2014–15 Tranmere Rovers F.C. season

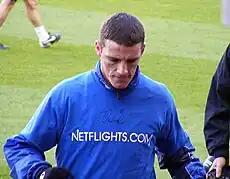
Former Welsh international Jason Koumas spent the second consecutive season in Tranmere Rovers after the renewal of his career in the summer of 2013. Following 2014–15 season he ended his playing career. Coincidentally, both season ended with relegation.

Tranmere Rovers ended the previous season with John McMahon as caretaker manager after manager Ronnie Moore was suspended by the club in the middle of February 2014 for breaching FA rules against betting on competitions in which his club were involved. On 6 May, 42-year old Jamaican international Ian Goodison ended his ten-year stay at Prenton Park in which he made 410 appearances and won the Player of the Season accolade three times. Also, experienced forward Jean-Louis Akpa Akpro was released. On the same day, the club offered new contracts to five players, though finally only veteran Jason Koumas agreed to sign a new one-year deal, while goalkeeper Jason Mooney, defender Ash Taylor and midfielders James Wallace and Steve Jennings left the club. Eleven players, including first-choice goalkeeper Owain Fôn Williams and Player of the Season 2013–14 Ryan Lowe already had contracts for the upcoming season. Despite that, on 19 May Lowe, whose request to sign a longer contract was refused by the club, was transferred to division rivals Bury for an undisclosed fee.